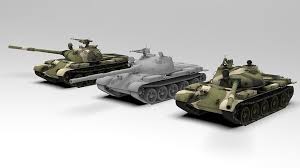
Label: Tank